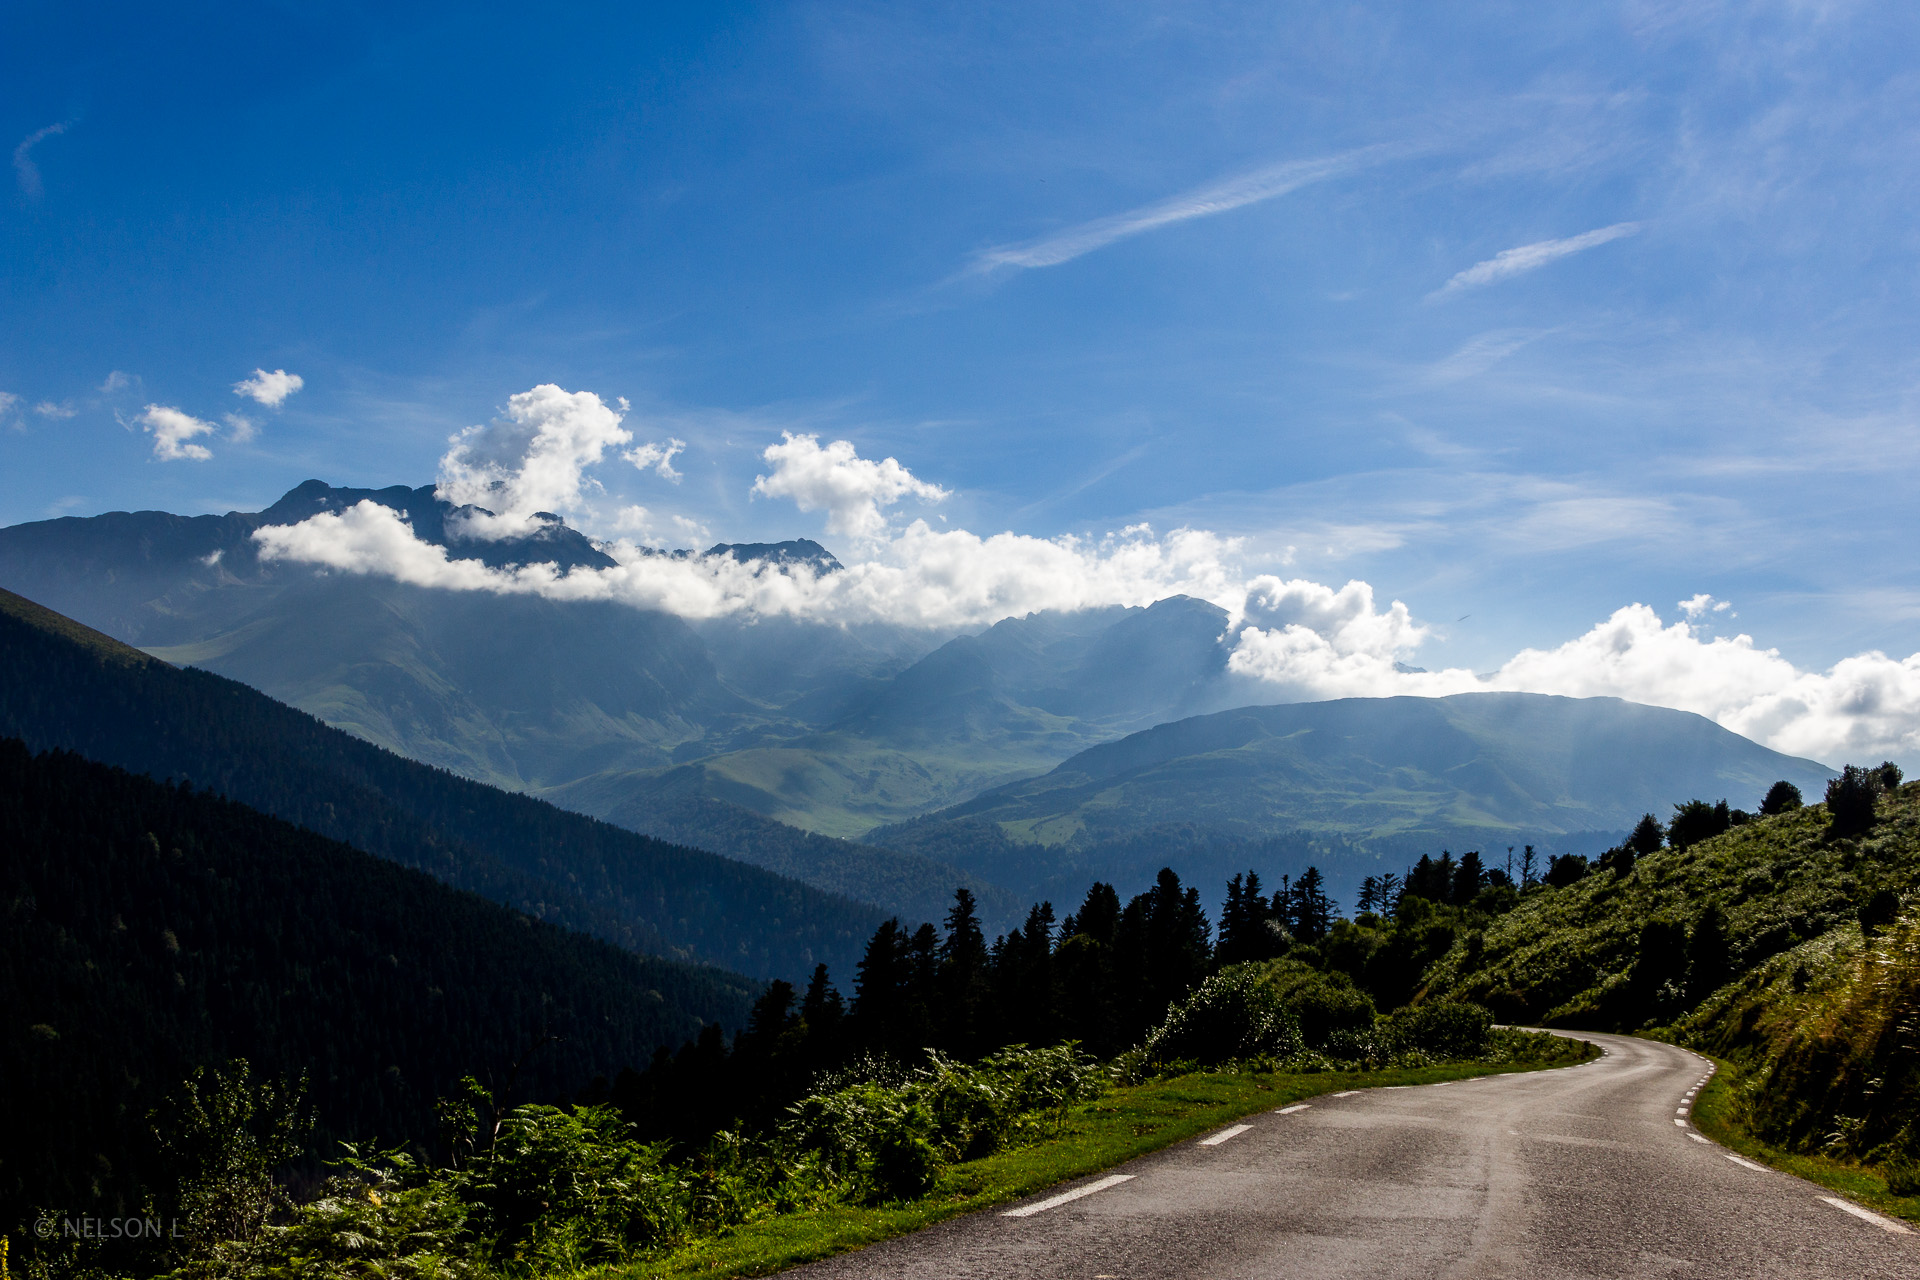
beach, landscape, water, nature, mountain, light, cloud, people, sky, girl, woman, sunset, road, white, street, night, camera, photography, meadow, hill, flower, city, urban, film, valley, mountain range, photo, vacation, travel, explore, france, portrait, food, cat, nyc, macro, show, canon, holiday, professional, nikon, black, garden, trip, football, highland, ridge, flowers, photos, flickr, bw, blackandwhite, family, candid, hdr, best, fun, friends, alps, hot, party, plateau, new, famous, midipyrenees, interesting, test, most, ast, popular, search, pirineus, ferias, landform, mountain pass, meteorological phenomenon, geographical feature, mountainous landforms